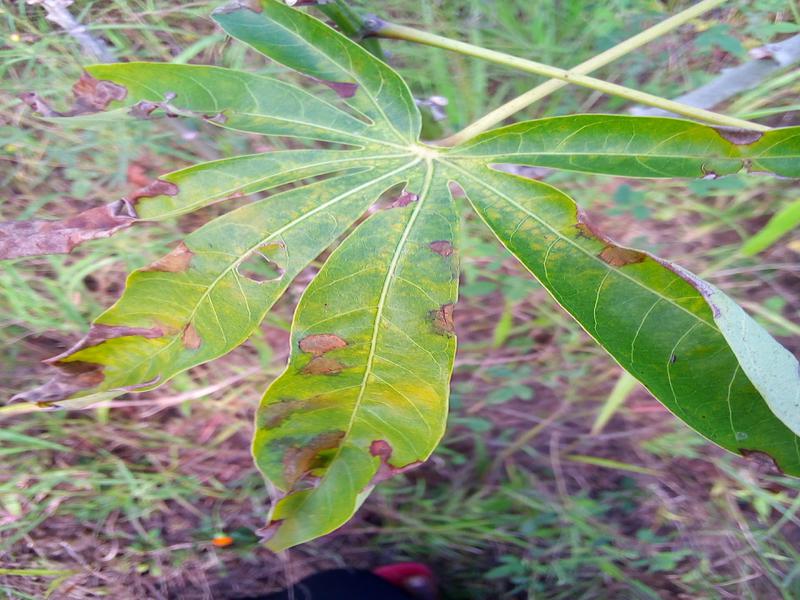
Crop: cassava
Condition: bacterial_blight